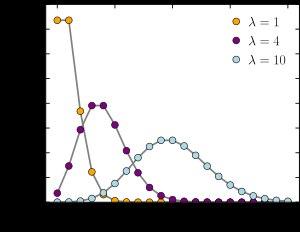
Toute fonction f(x), définie, intégrable et non négative sur un domaine A, peut servir de distribution de probabilité d'une variable aléatoire X prenant des valeurs dans le domaine A. Il faut et il suffit qu'elle soit multipliée par un facteur a qui assure que la « probabilité totale » — la somme ou l'intégrale des f(x) sur le domaine — soit égale à 1.
Un bruit de grenaille, bruit de Schottky ou bruit quantique est un bruit de fond qui peut être modélisé par un processus de Poisson.